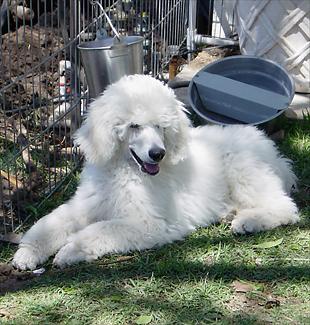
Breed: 316-n000118-standard_poodle